Bergakker inscription

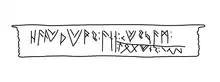
Visual copy of the Elder Futhark runes on the inscription.

The Bergakker inscription is an Elder Futhark inscription discovered on the scabbard of a 5th-century sword. It was found in 1996 in the Dutch town of Bergakker, in the Betuwe, a region once inhabited by the Batavi. There is consensus that the find dates from the period 425-475 and that the inscription is either the singular direct attestation of Frankish (Franconian), or the earliest attestation of Old Dutch (Old Low Franconian).